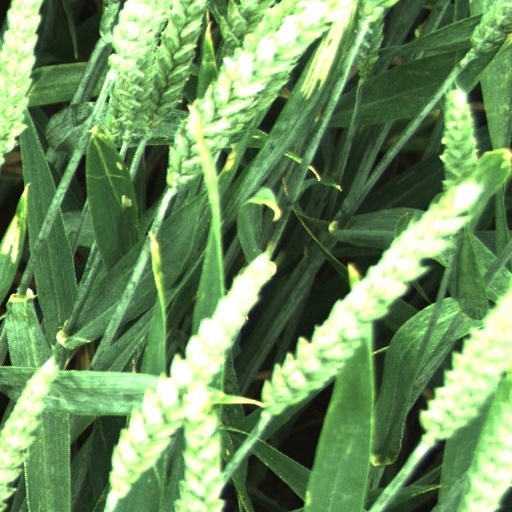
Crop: wheat